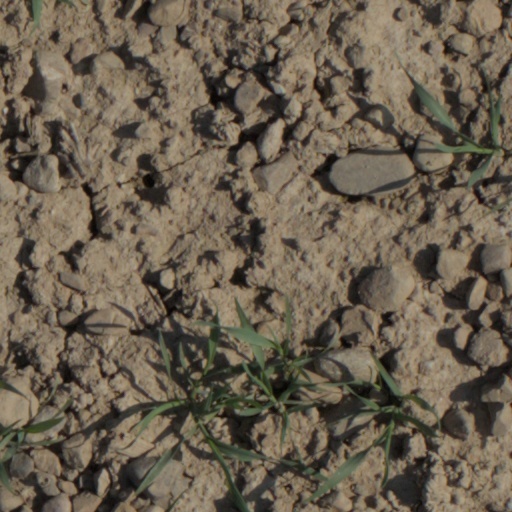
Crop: wheat